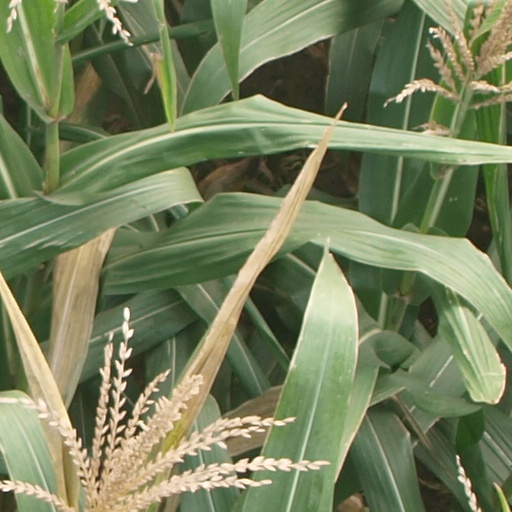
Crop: maize; corn